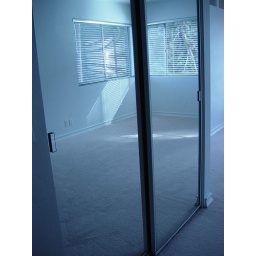
View of bedroom closet #2 from entry to bedroom. Mirrored glass doors, and in the relection, the corner two windows of the bedroom.